Olympic Athletes from Russia at the 2018 Winter Olympics

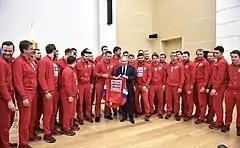
Russian ice hockey players present Putin a signed jersey, 31 January 2018

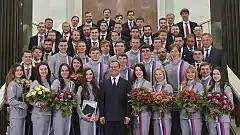
Russian Prime Minister Dmitry Medvedev with medal winners from Russia, 28 February 2018

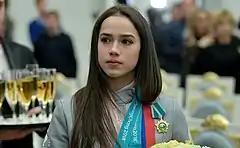

In the past, the Russian president Vladimir Putin and other officials had stated that it would be an embarrassment for Russia if its athletes were not allowed to compete under the Russian flag. However, his spokesman later revealed that no boycott had actually been discussed prior to the IOC's decision. After the announcement, Ramzan Kadyrov, the head of Chechnya, announced that none of the Chechen athletes would be permitted to participate under a neutral flag.